Bertrand Chamayou

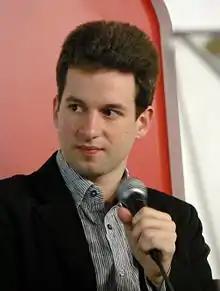
Bertrand Chamayou in 2010

Born in Toulouse, Chamayou studied at the Conservatoire de Toulouse under the tutelage of Claudine Willoth, making his first forays into contemporary music and composition. At the age of 15, with the encouragement of pianist-conductor Jean-François Heisser, Chamayou continued his studies at the Conservatoire de Paris.